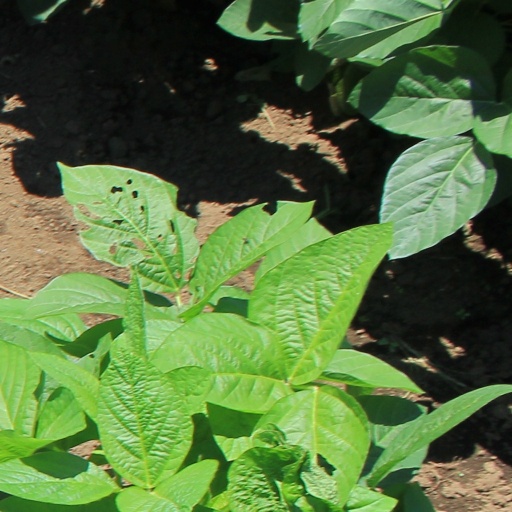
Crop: soybean